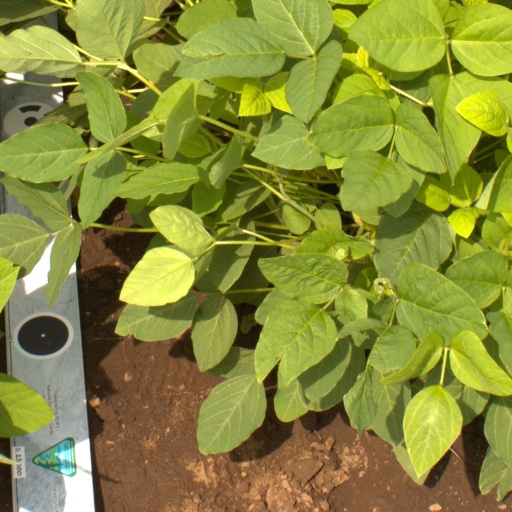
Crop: soybean